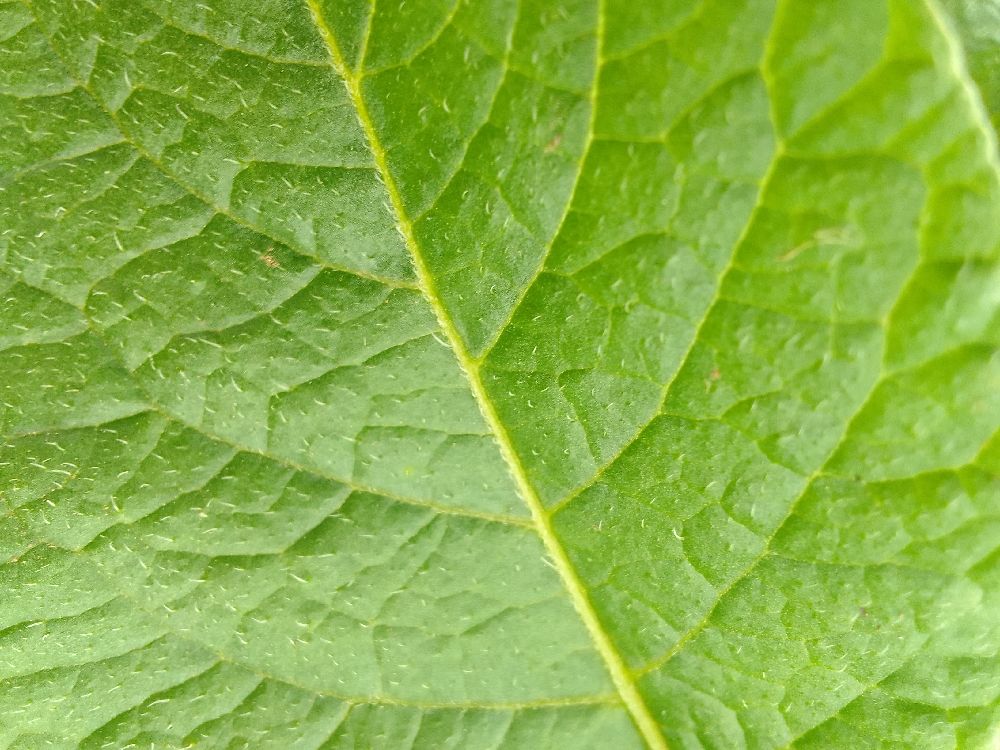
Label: Healthy